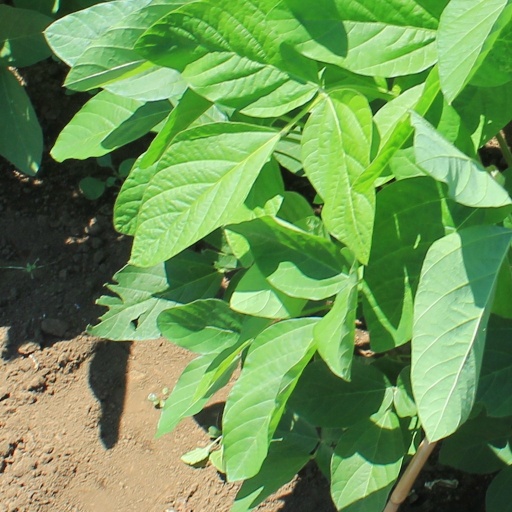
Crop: soybean